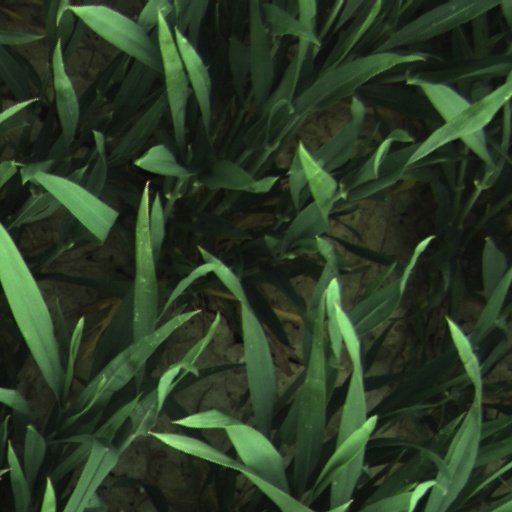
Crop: wheat